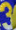
Number: 3